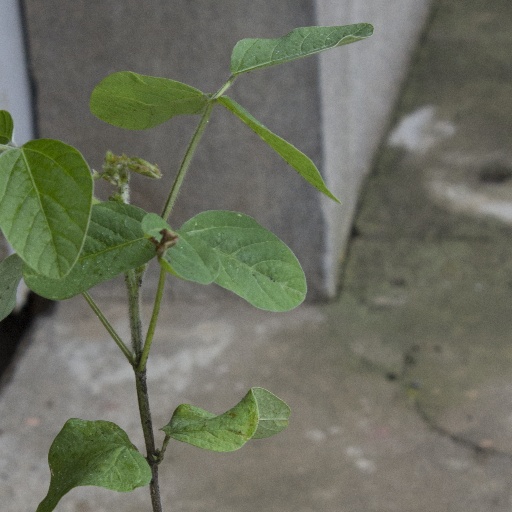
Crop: soybean